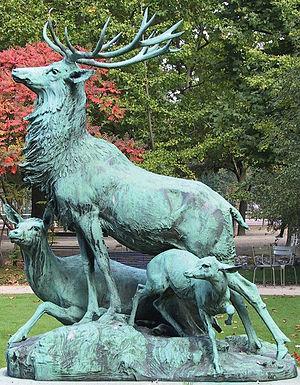
Description: Paris - Jardin du Luxembourg - Statue cerf daim biche Prise de vue: Octobre 2002 Auteur: Licence:CC-BY-SA FR 2.0 ()
Arthur Jacques Le Duc est un sculpteur français, né le 27 mars 1848 à Torigni-sur-Vire et mort le 14 février 1918 à Antibes.
Le jardin du Luxembourg abrite 106 statues, dont les suivantes :
Le vert-de-gris est un produit de corrosion du cuivre. Sous sa forme naturelle, c'est un carbonate hydraté de cuivre, mais, à proximité de l'air marin, peut être un chlorure de cuivre(II). En présence d'acide acétique, le vert-de-gris peut être de l'acétate de cuivre.
Harde de cerfs écoutant le rapproché est une sculpture réalisée par Arthur Le Duc vers 1885 qui est située dans le jardin du Luxembourg à Paris. Le groupe représente un cerf, une biche et un faon, traqués par des chasseurs.